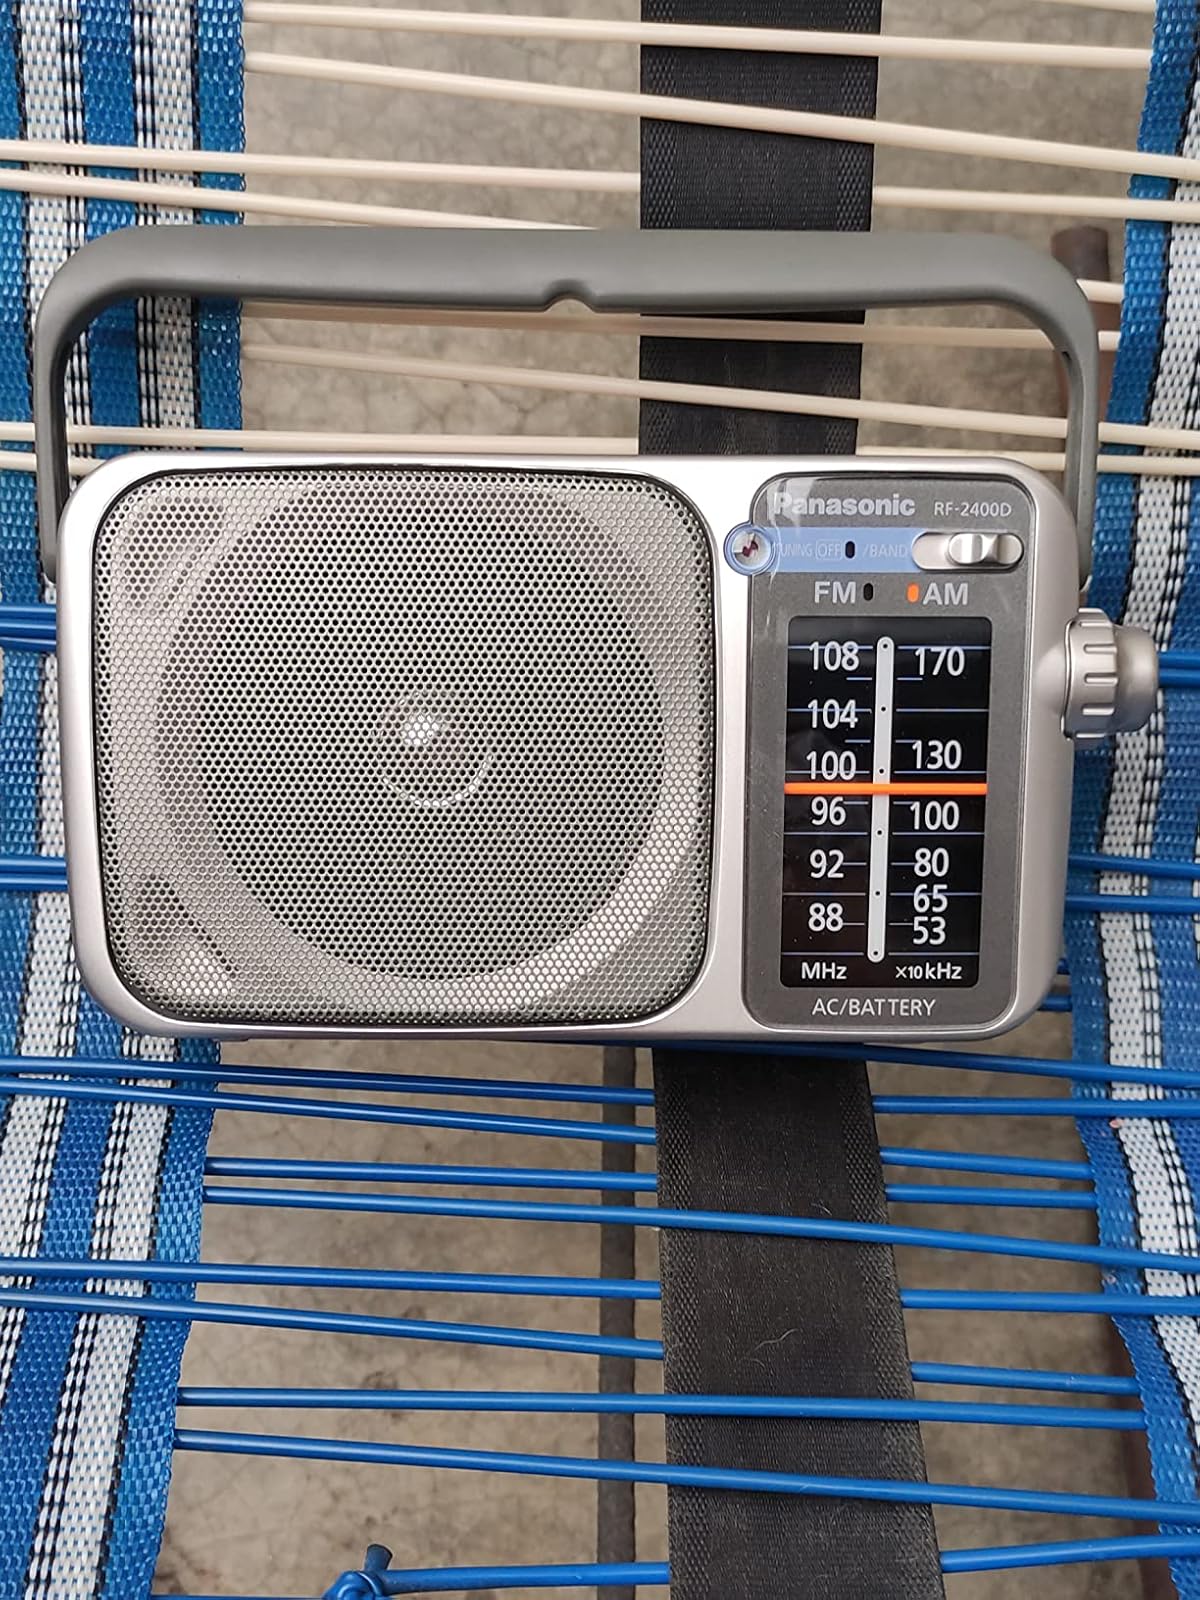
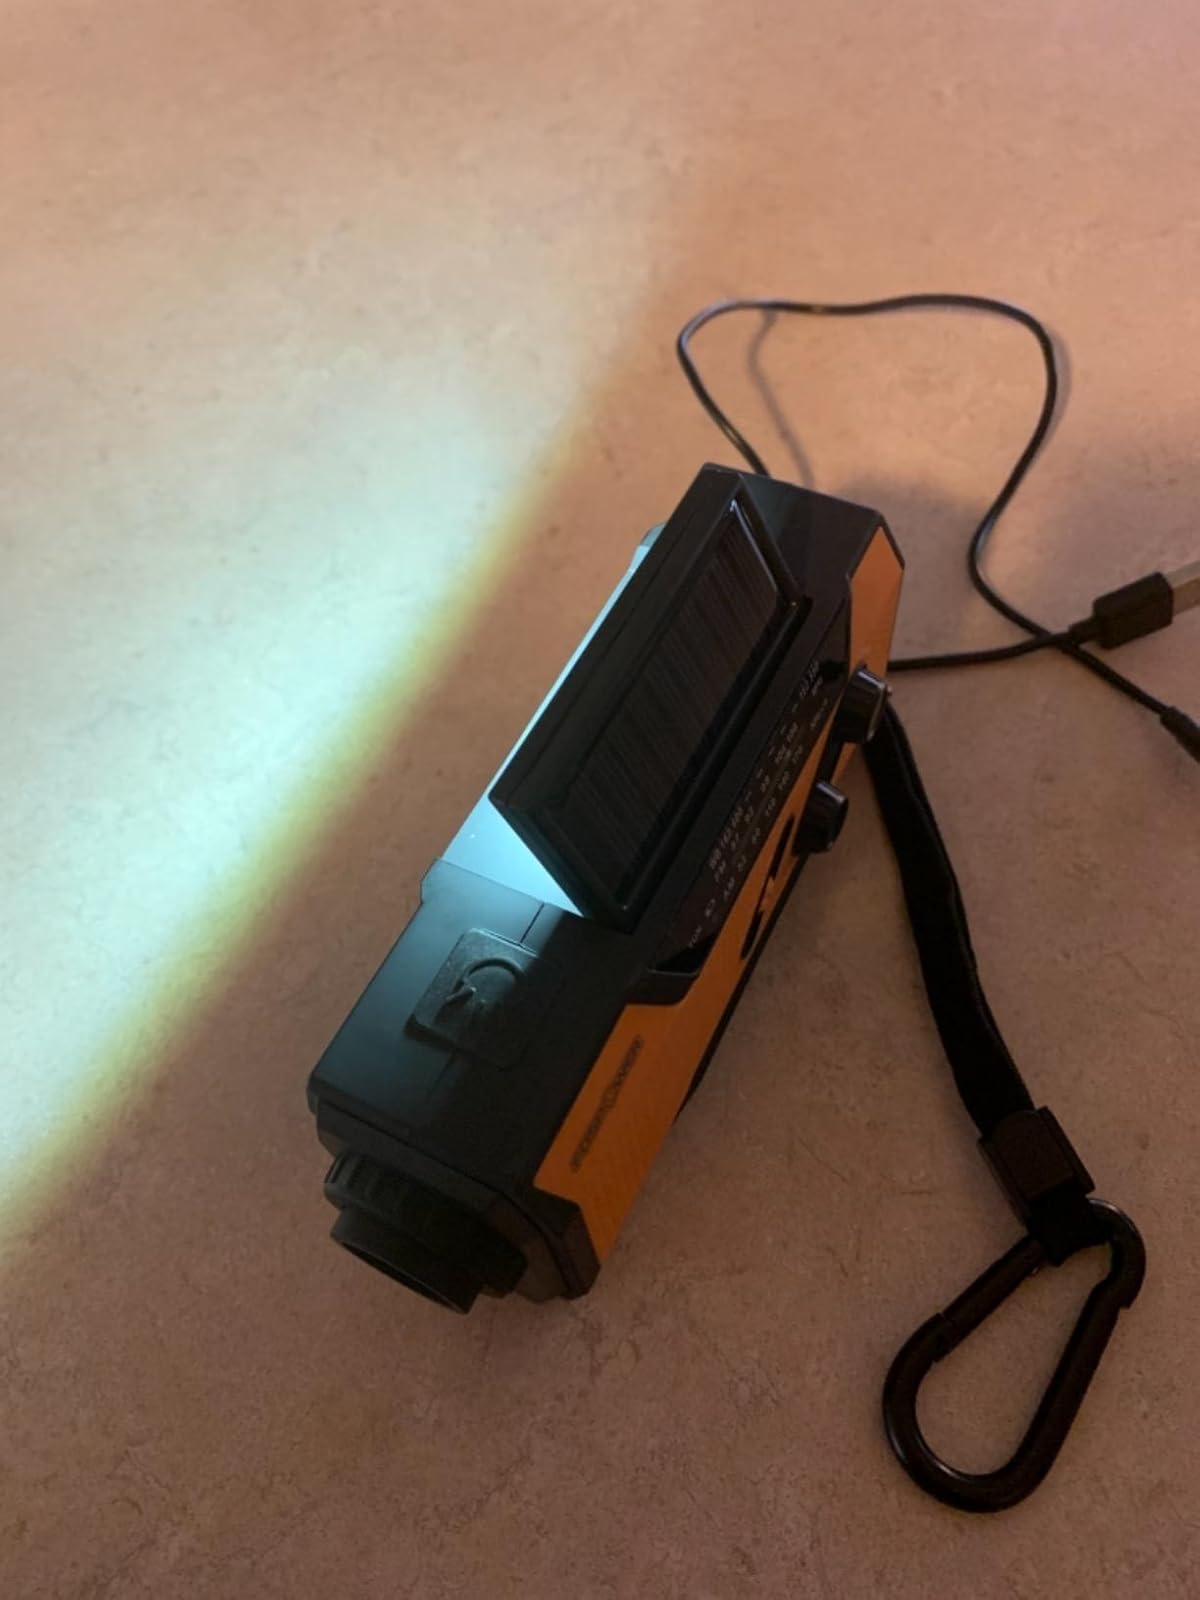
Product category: radio
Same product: no